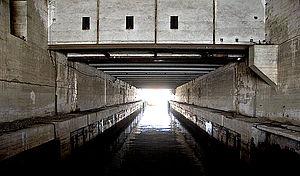
Das Boot, parfois intitulé Le bateau en France, est un film de guerre allemand réalisé par Wolfgang Petersen, sorti en 1981. Il est adapté d'un livre du même nom de Lothar-Günther Buchheim. L'histoire, romancée, relate les aventures du sous-marin allemand U-96 et de son équipage durant la Seconde Guerre mondiale.
La base sous-marine de La Rochelle est un immense bunker de la Seconde Guerre mondiale, destiné à abriter la 3ᵉ flottille de U-boots de la Kriegsmarine. Elle s'inscrit dans le contexte du Mur de l'Atlantique. Dans l'usage, on parle de la « Base sous-marine de La Pallice », La Pallice étant un quartier de La Rochelle.